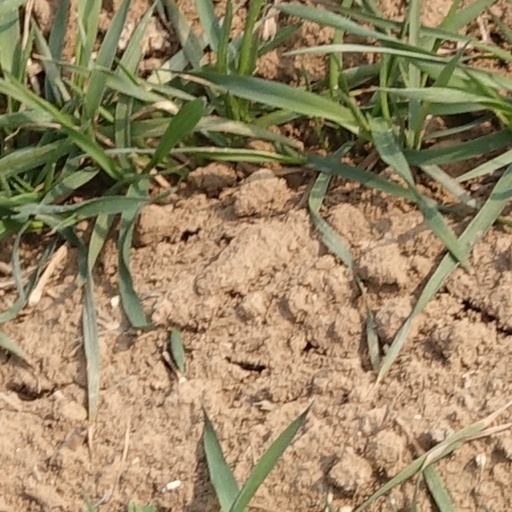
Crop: wheat